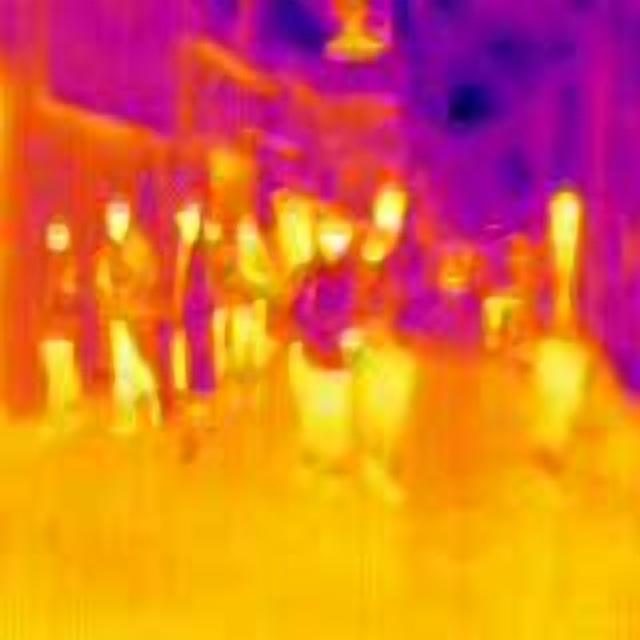
Detected objects:
label: person
label: person
label: person
label: person
label: person
label: person
label: person